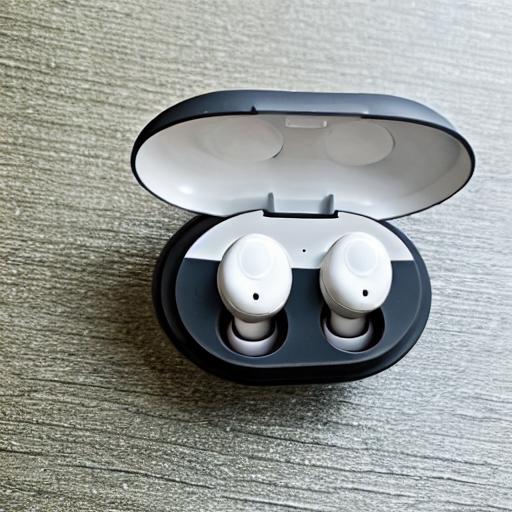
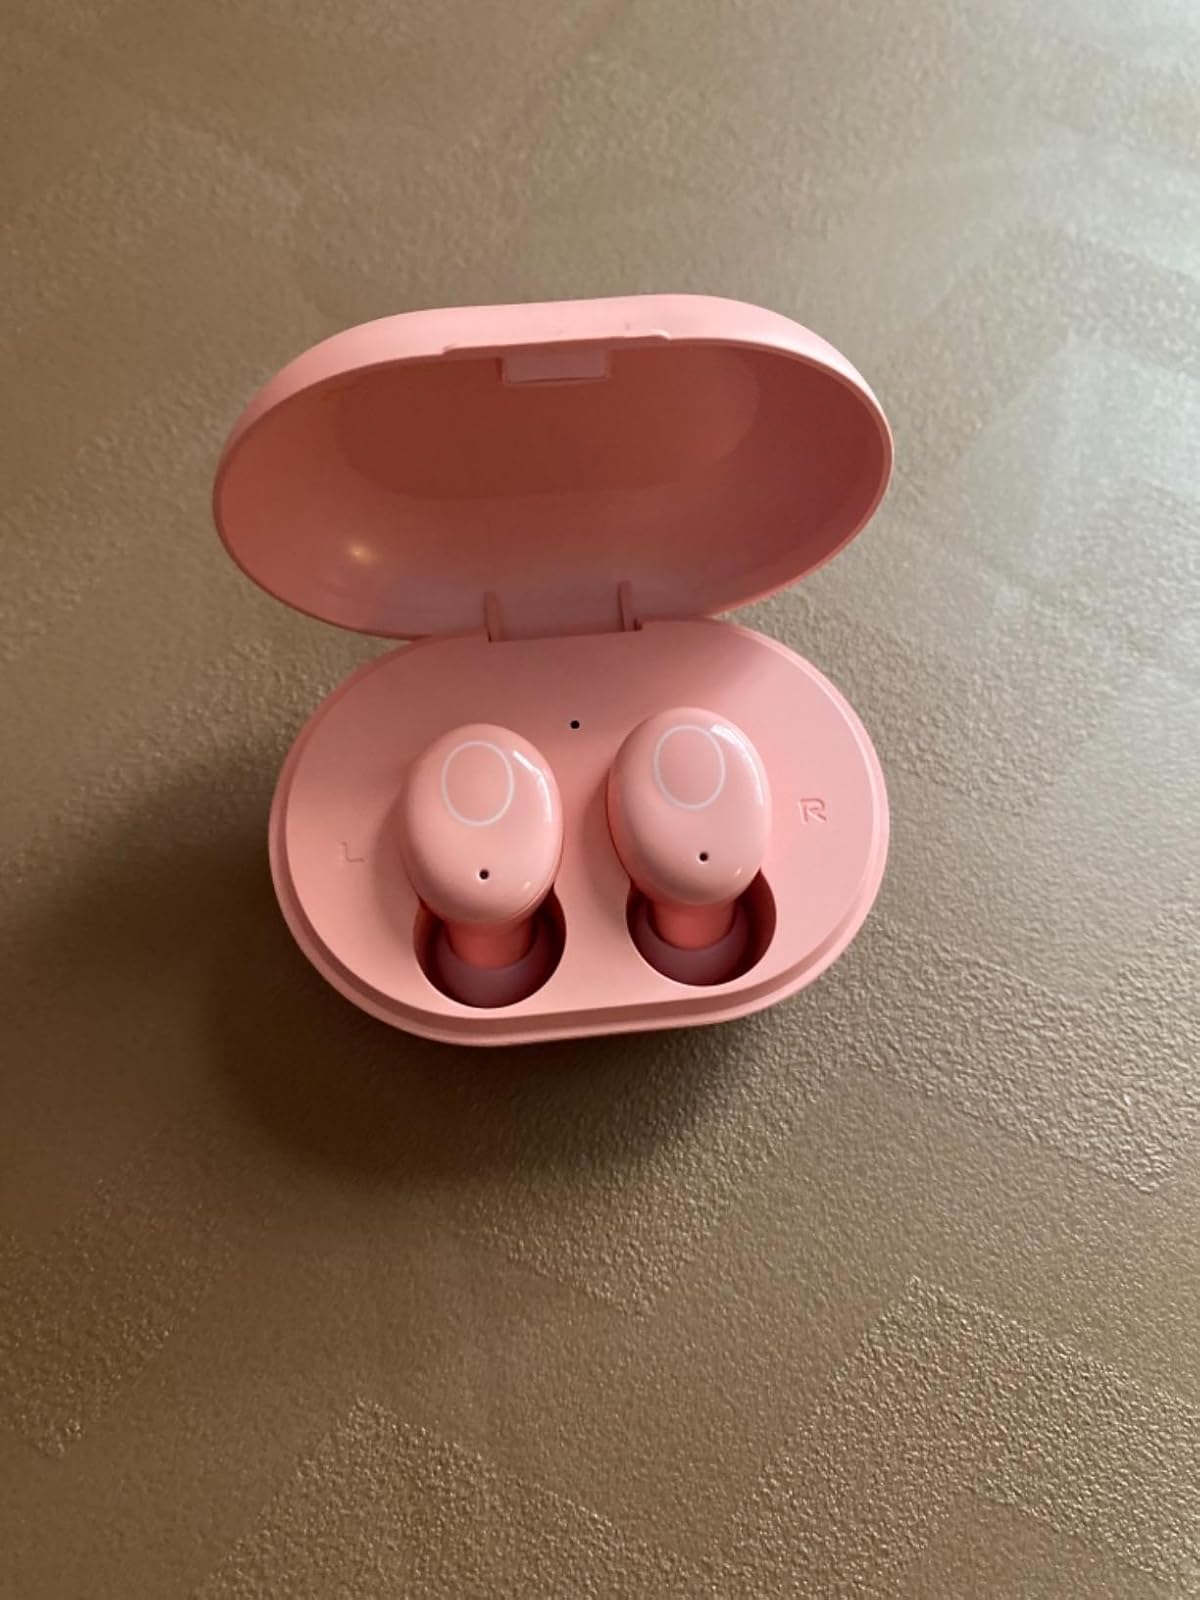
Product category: earbuds
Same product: no